Sumy Oblast

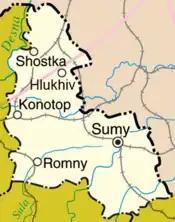
Detailed map of Sumy Oblast

The following historic-cultural sited were nominated for the Seven Wonders of Ukraine.